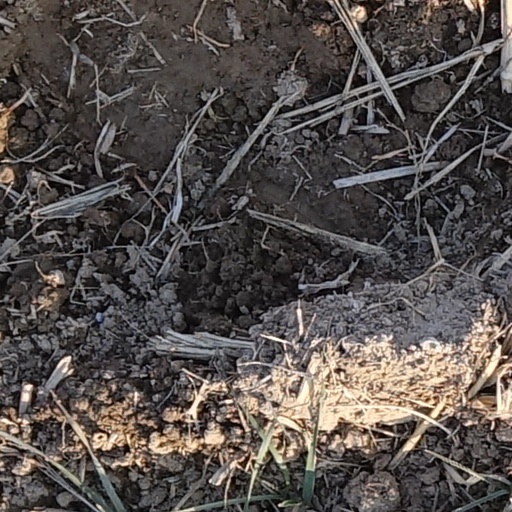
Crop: wheat